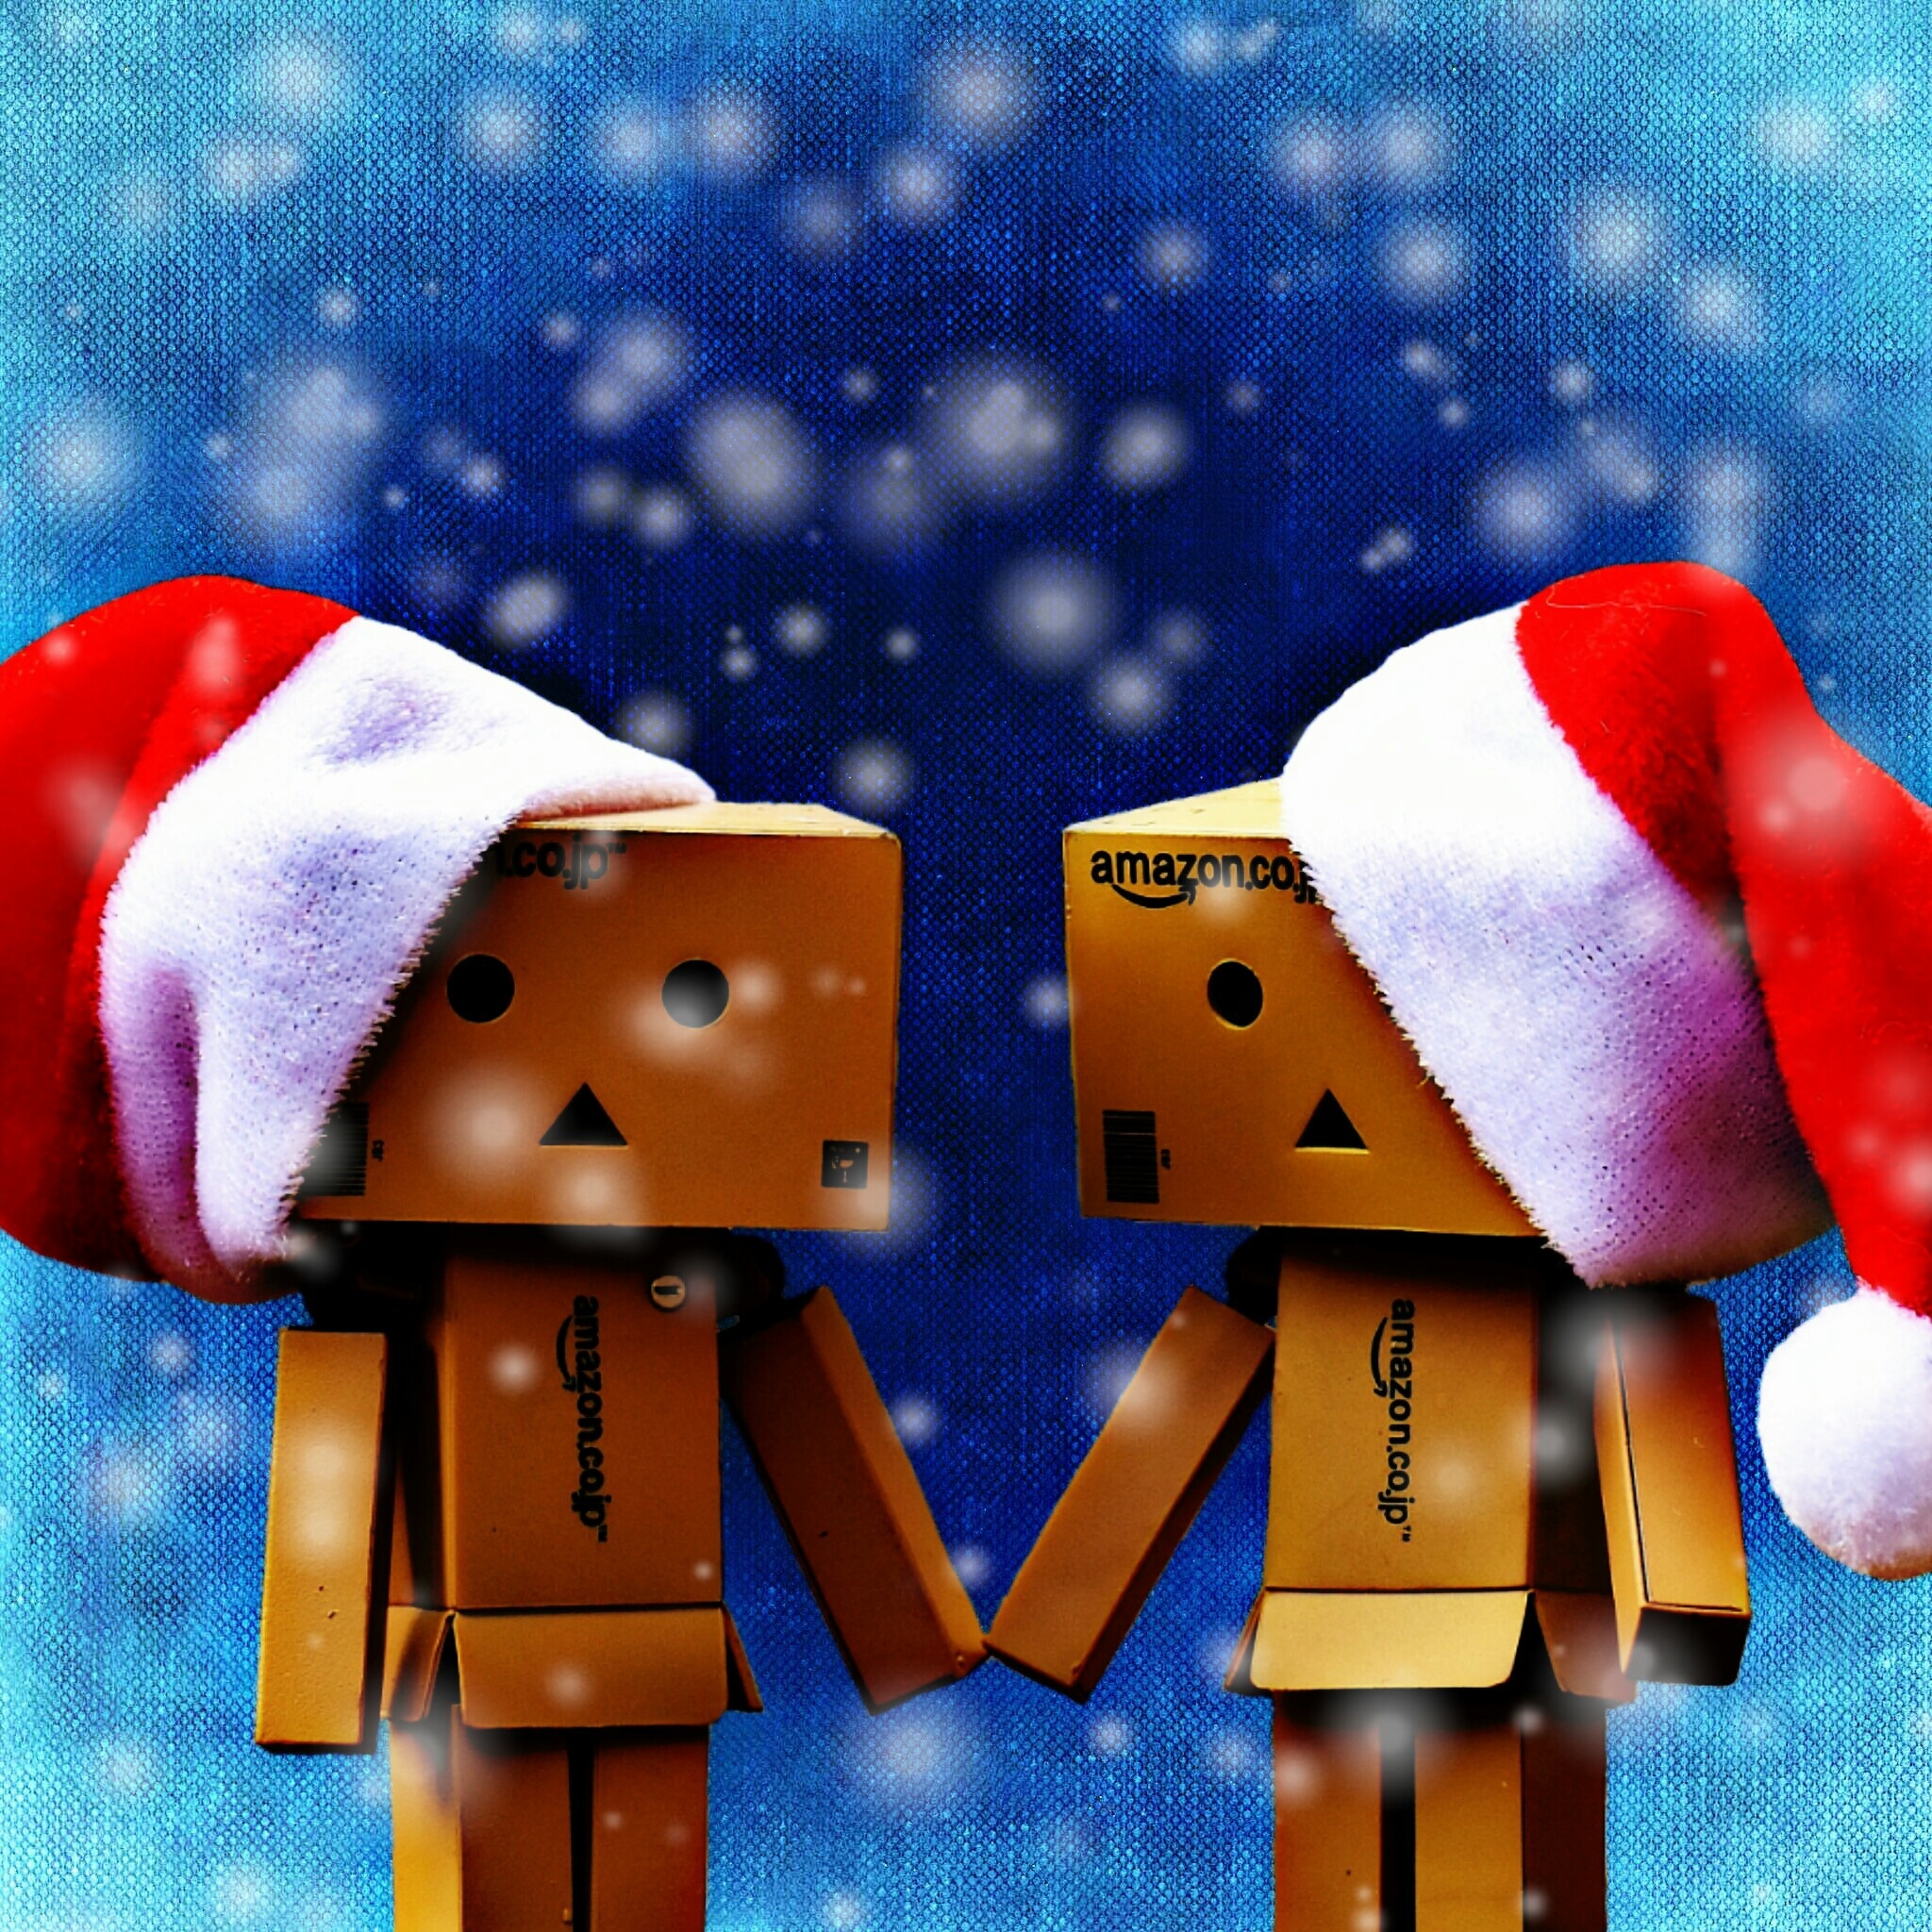
snow, winter, number, color, blue, christmas, toy, figure, illustration, figures, santa claus, christmas motif, danbo, screenshot, computer wallpaper